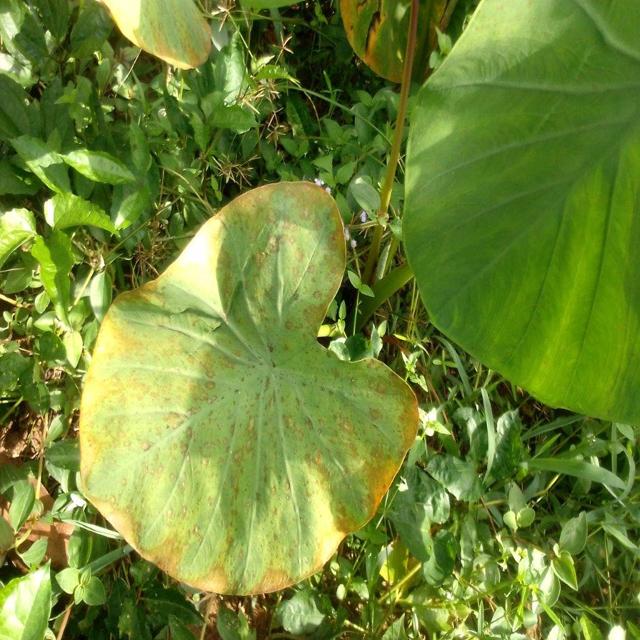
Label: Mid_Blight